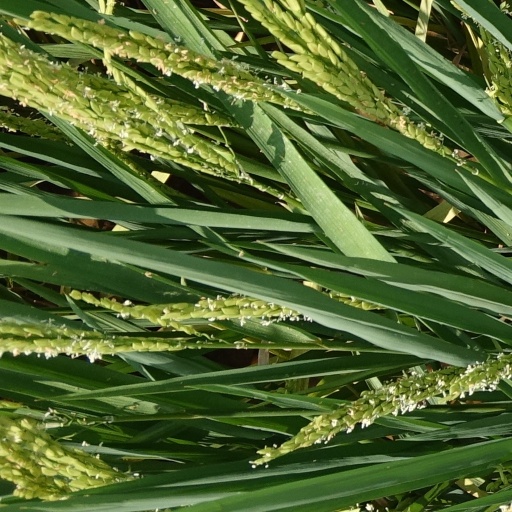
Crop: rice